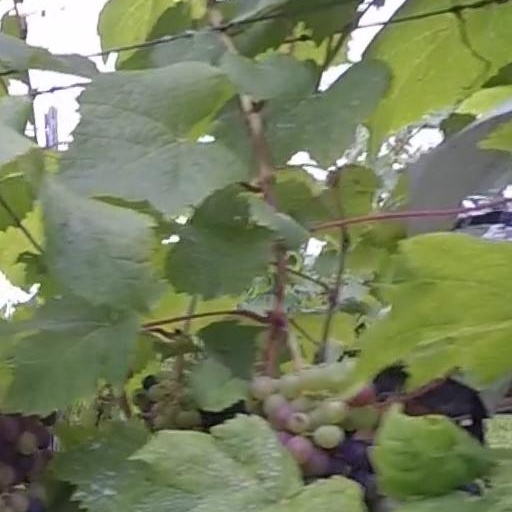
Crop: grape